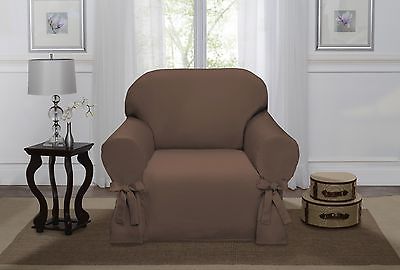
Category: sofa